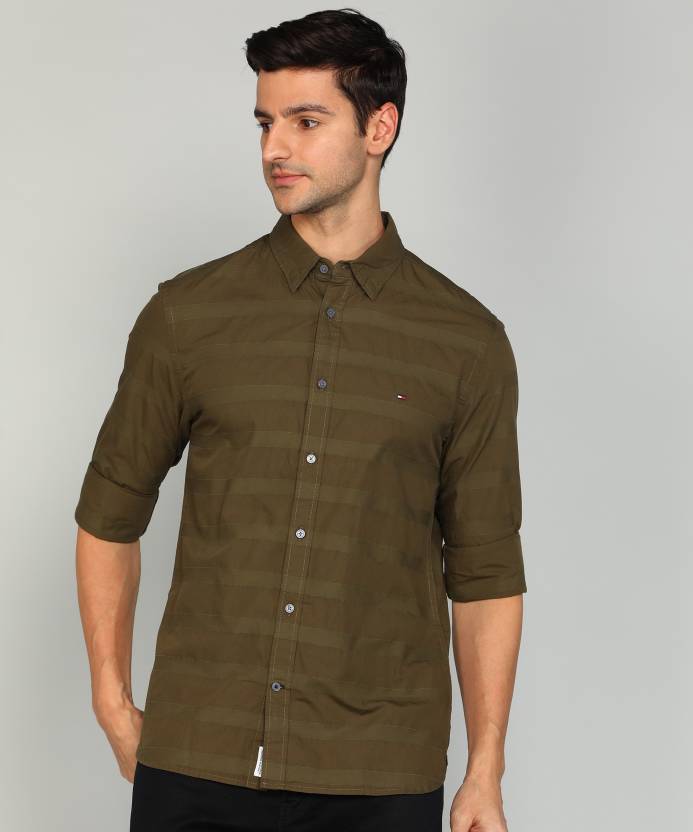
Product: Men Regular Fit Striped Spread Collar Casual Shirt
Price: ₹2,299
Colors: Khaki
Pattern: Striped